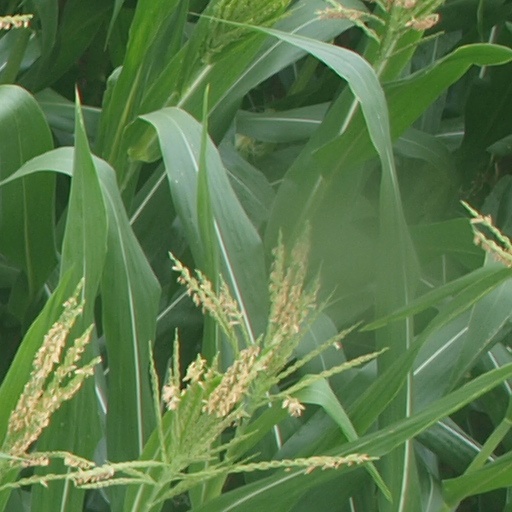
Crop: maize; corn